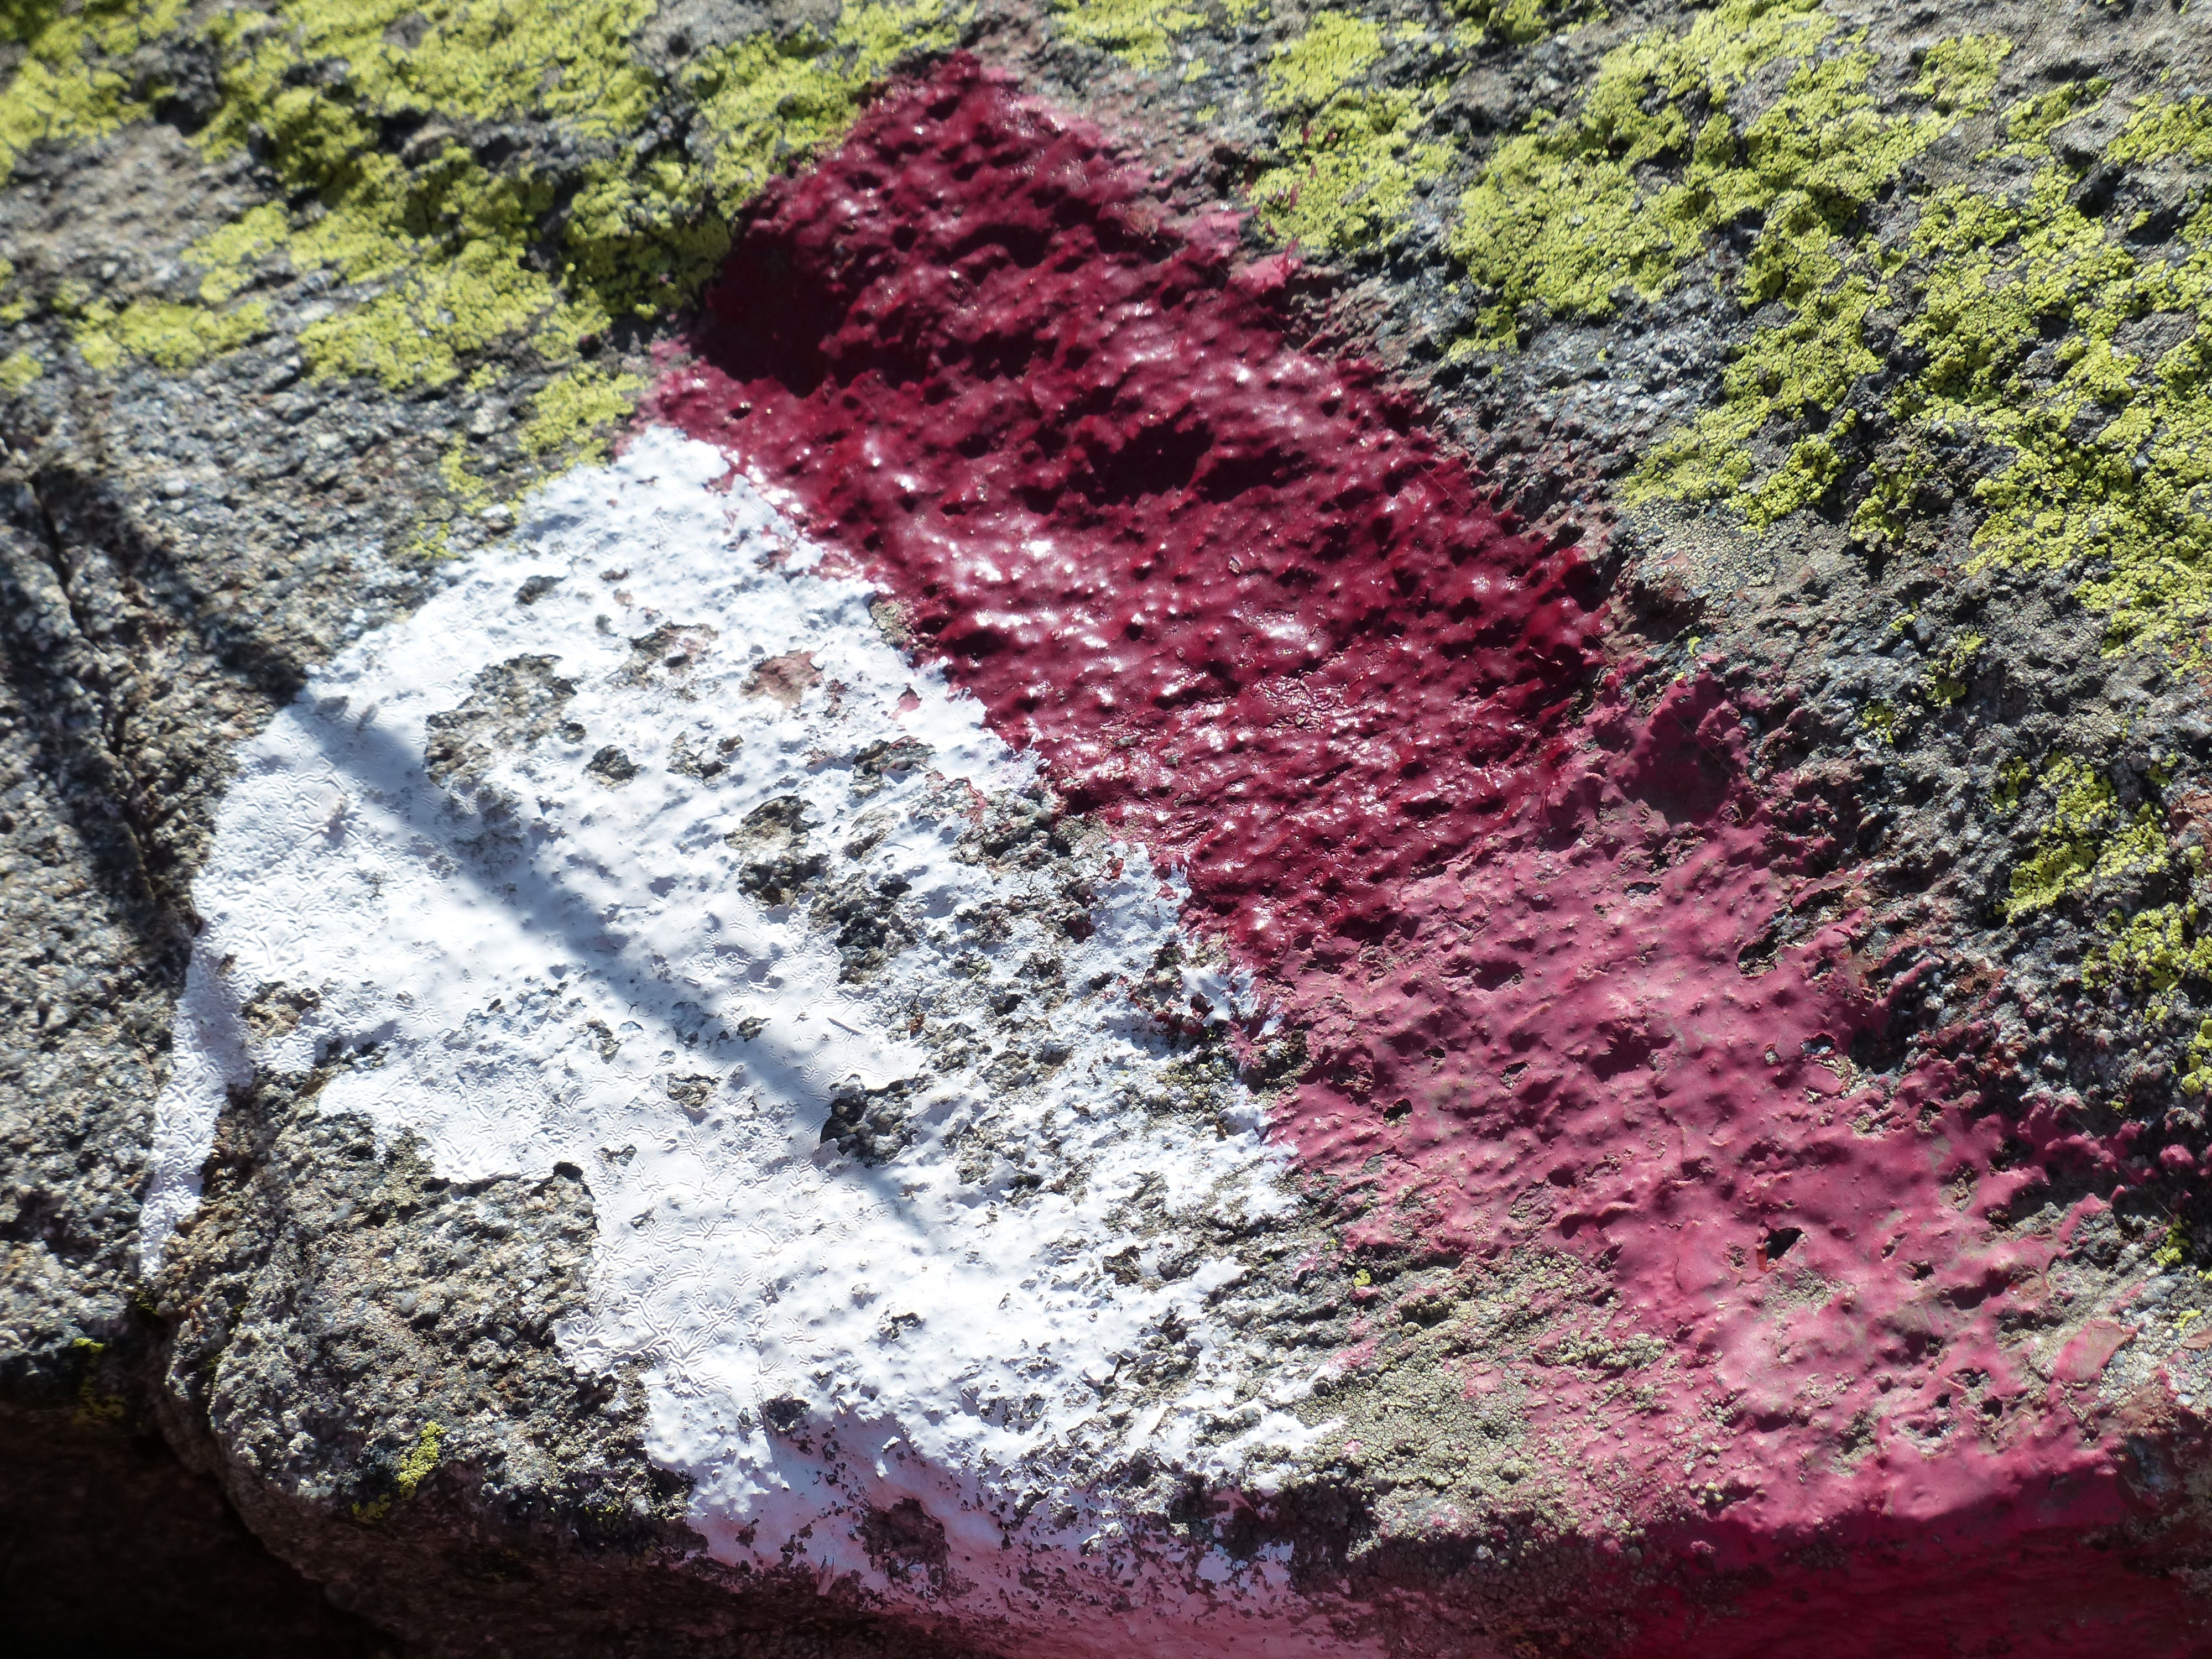
rock, hiking, white, leaf, flower, stone, red, hike, soil, terrain, geology, signpost, mark, characters, red white, migratory character, right away, gta, long distance hiking